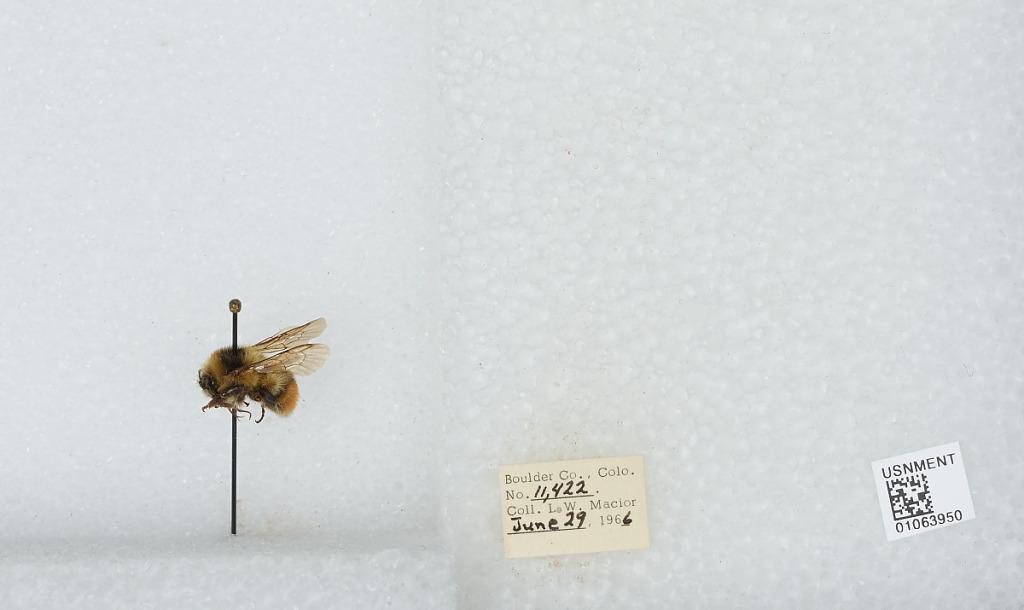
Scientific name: Bombus (Pyrobombus) bifarius Cresson
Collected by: L. Macior
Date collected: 1966-6-29
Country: United States
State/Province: Colorado
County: Boulder
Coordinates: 40.0017, -105.308